Les Voyageurs de l'Impériale

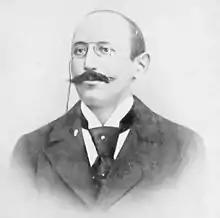
Alfred Dreyfus. The Dreyfus affair polarized France, sparking debates. Pierre's refusal to take a stance, even privately, symbolizes his detachment from societal issues

Pierre travels Europe, mingling with gamblers and speculators, observing social dynamics and visiting places from his art history studies. A brief platonic relationship with Regina in Monte Carlo ends when he learns she is another's mistress. His travels in Italy solidify his egoism: believing he cannot achieve historical significance like his ancestors, he resolves to wander and satisfy immediate desires. He visits Egypt and America over a decade. A failed stock market venture forces his return to France, destitute. In Paris, he realizes his cherished freedom depended on wealth, sinking into apathy.